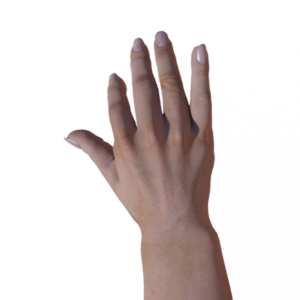
Label: paper